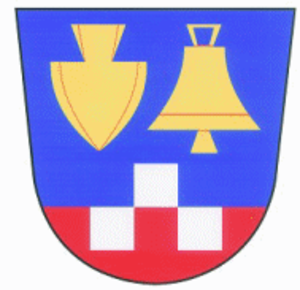
Chudčice est une commune du district de Brno-Campagne, dans la région de Moravie-du-Sud, en République tchèque. Sa population s'élevait à 938 habitants en 2017.